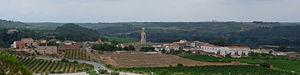
Le tarragona est un vin espagnol bénéficiant d'une dénomination d'origine.
Montferri est une commune d'Espagne dans la communauté autonome de Catalogne, province de Tarragone, de la comarque de Alt Camp.